Kate Gleason

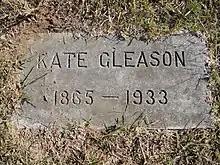
Gravestone in Riverside Cemetery

In 1913, Gleason became the first woman elected to membership in the Verein Deutscher Ingenieure. In 1914, she became the first woman elected to membership in the American Society of Mechanical Engineers, followed shortly after by Lydia Weld. Gleason represented the society at the World Conference on Power in Germany in 1930. For her work in construction, she also became the first female member of the American Concrete Institute.